University of Birmingham Medical School RFC

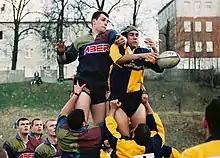
Aber Olsztyn vs. UBMSRFC on tour in Poland 2003

Tours during the 2000s were as varied as previous decades from Norwich to Poland and Blackpool to Cork. The tour to Poland (2003/4) was a particular highlight, although the rugby was not so successful when Birmingham lost to Aber Olsztyn 97-7. However the opposition were a Polish premiership side at the time and Birmingham were the first English touring side to score a try against them, courtesy of Adie Morrison.